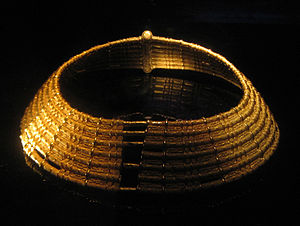
Jernalderens Skandinavien / Kultur og religion
Jernalderens Skandinavien refererer til jernalderen i Skandinavien. Jernalderen går fra bronzealderens afslutning omkring år 500 fvt. og frem til vikingetidens begyndelse omkring år 800. Den inddeles typisk i de tre perioder førromersk jernalder, romersk jernalder og germansk jernalder.